Quartier Mazarin

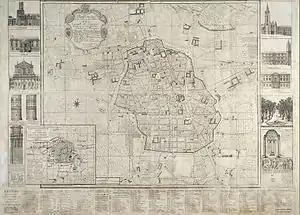
Esprit Devoux: Map of Aix-en-Provence in 1753, showing the extension of the city ramparts to the south, the tree-lined cours Mirabeau and the quartier Mazarin, newly constructed in the second half of the seventeenth century (please click for detail)

The quartier Mazarin is a district in the centre of Aix-en-Provence, directly to the south of the cours Mirabeau, the principal boulevard in Aix. On the initiative of Archbishop Michel Mazarin, brother of the Cardinal Jules Mazarin and Archbishop of Aix from 1645-8 and later himself a cardinal, city plans were devised in 1646 by Jean Lombard, director of public works, to extend the city ramparts to the south, incorporating land owned by the Archbishopric of Aix and by the Order of Saint-Jean-de-Malte. Following a grid plan of streets, the quartier contains a large number of "hôtels particuliers" originally built for the nobility and wealthy merchant class.